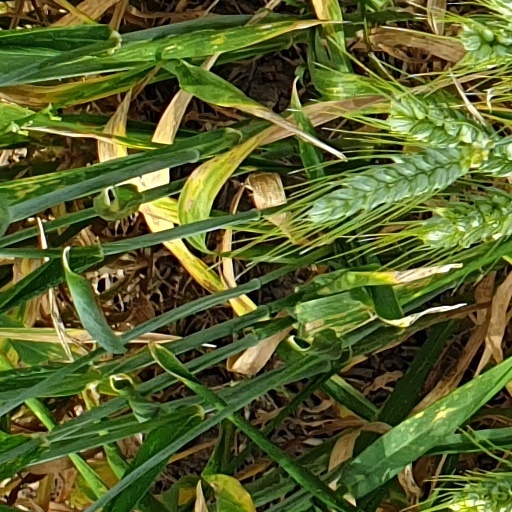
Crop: wheat